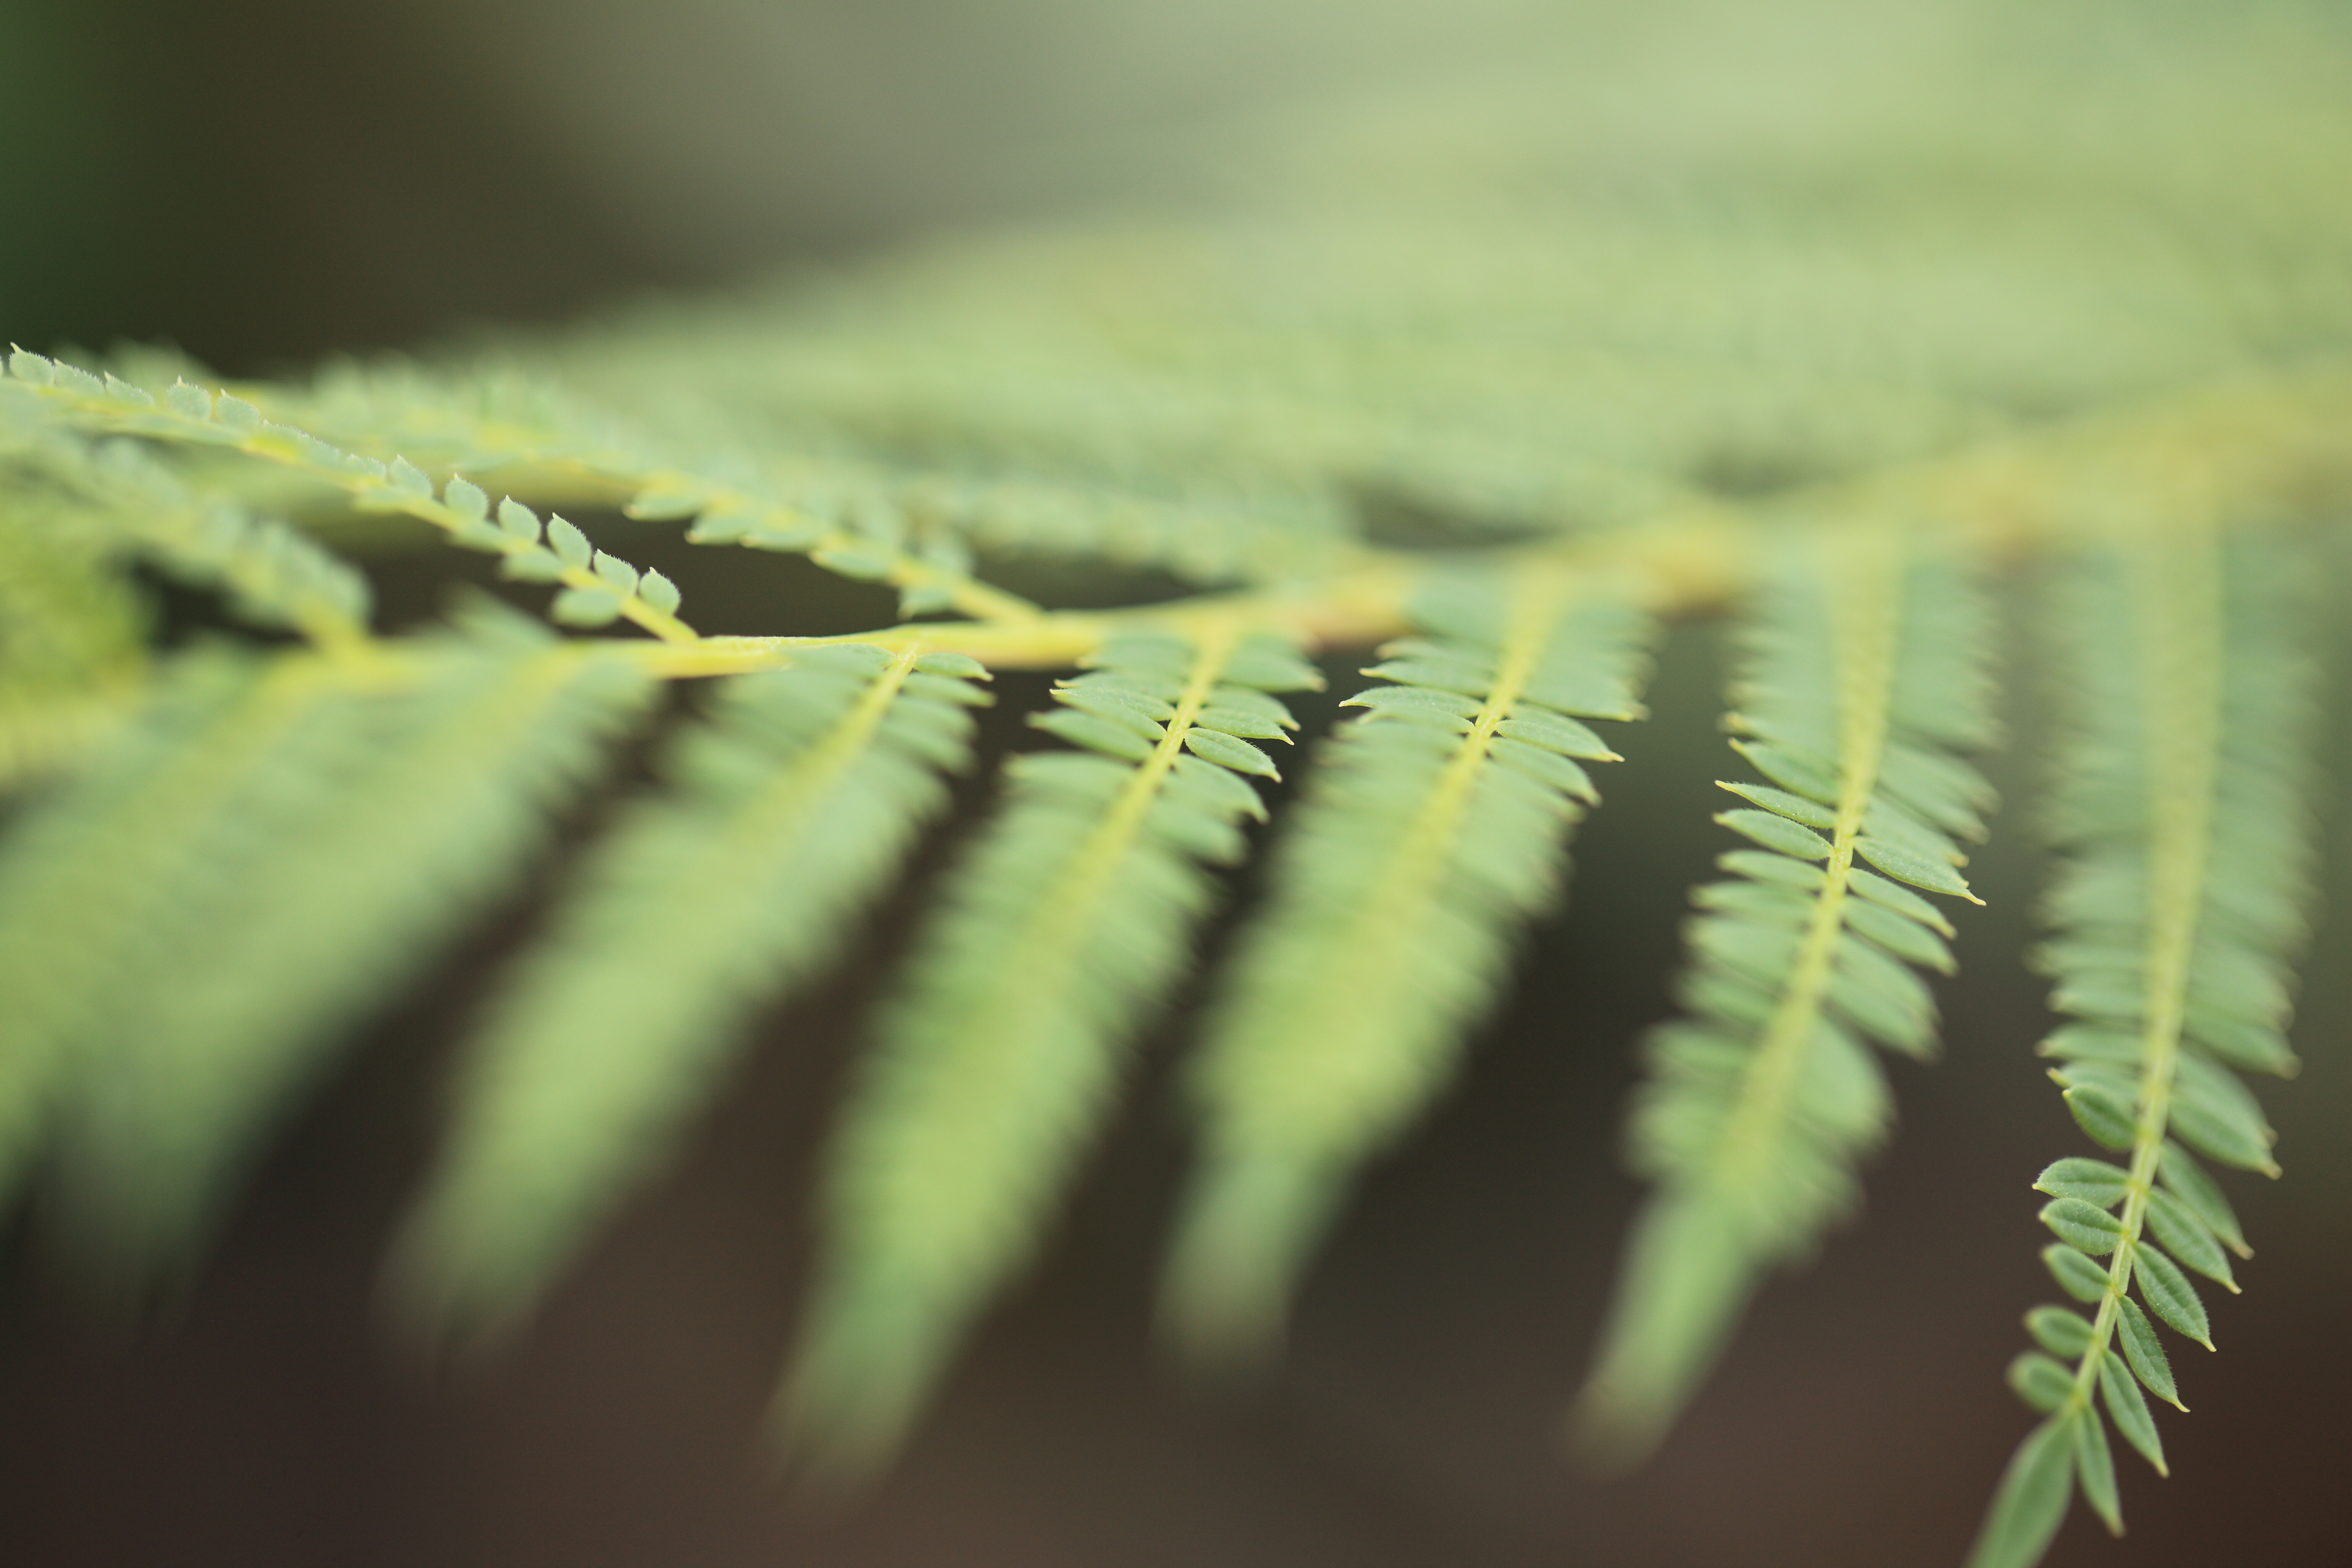
tree, nature, grass, branch, plant, photography, sunlight, leaf, flower, green, high, flora, fern, twig, close up, 5d, hires, markii, hi, res, resolution, chiba, ichihara, macro photography, grass family, plant stem, land plant, ferns and horsetails